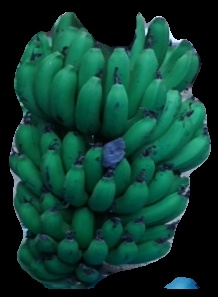
Variety: pachbale
Grade: grade2